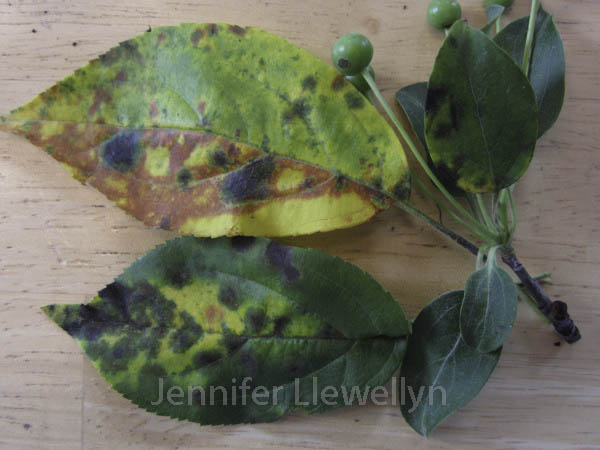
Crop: apple
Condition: scab